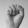
ASL letter: S